History of science and technology in Mexico

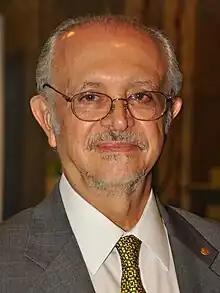
In 1995 Mario J. Molina became the first Mexican citizen to win the Nobel Prize in science.

The Federal Telegraphic Office during this time provided meteorological observations. The Academy of Medicine annually awarded prizes to the authors of the best scientific reports. A Pedro Escobedo Society also awarded prizes for scientific accomplishments. The Mexican government made efforts to reward scientific discovery by sending relevant scientists to Europe so that they could gain more attention for their work.